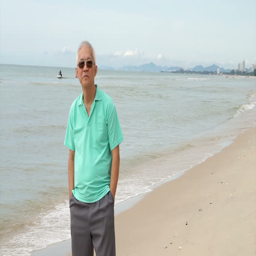
senior man wearing sunglasses and thinking about life planning next to the sea